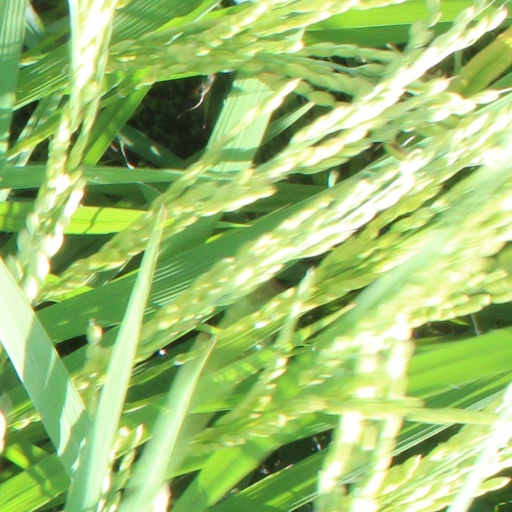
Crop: rice